Bedford, New Hampshire

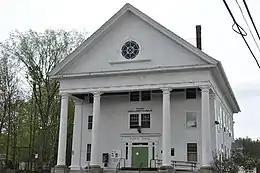
Bedford Town Hall

Bedford is part of New Hampshire's 1st congressional district, currently represented by Democrat Chris Pappas. Bedford is part of the Executive Council of New Hampshire's 4th district, currently represented by Republican Ted Gatsas. In the State Senate, Bedford is part of New Hampshire's 9th State Senate district, currently represented by Republican Denise Ricciardi. Bedford is currently represented in the New Hampshire House of Representatives by Ted Gorski, Linda Gould, John Graham, Sue Mullen, Niki Kelsey, and Catherine Rombeau.